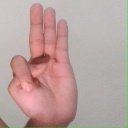
अक्षर: भ